Rafah-e-Aam Society

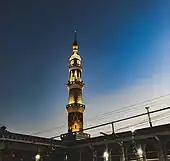
Minaret of Jamia Farooqia Mosque.

Rafah-e-Aam Society is a neighborhood in the Korangi District in eastern Karachi, Pakistan. It was previously part of Shah Faisal Town, which was an administrative unit that was disbanded in 2011. Its old name was "Allahabad Town".